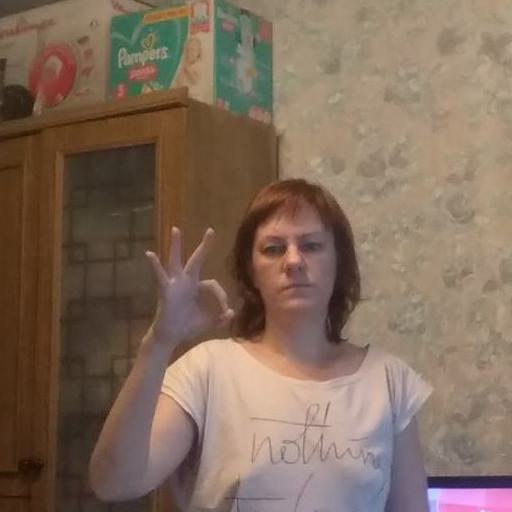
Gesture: ok